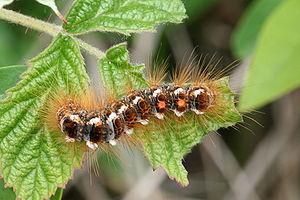
Le genre Tilia regroupe les tilleuls, des arbres sauvages et ornementaux dont les fleurs odorantes et les bractées sont utilisées en infusions apaisantes et calmantes. Ils sont plantés surtout dans les parcs, le long des avenues et sur les places publiques pour leur port et l'ombrage qu'ils fournissent, mais peuvent également se rencontrer en forêt, particulièrement dans les régions calcaires. Les tilleuls appartiennent à la famille des Tiliaceae selon la classification classique, ou à celle des Malvaceae selon la classification phylogénétique.